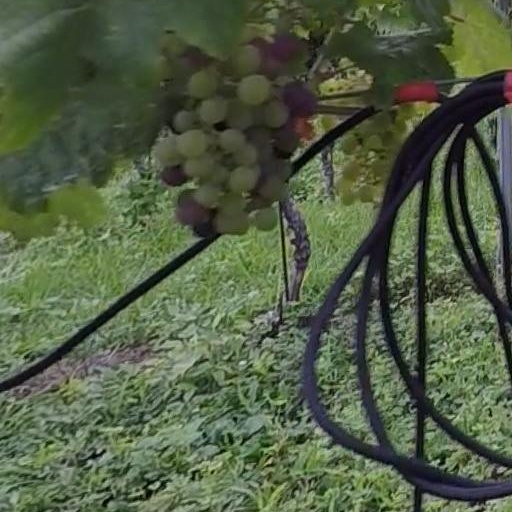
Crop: grape